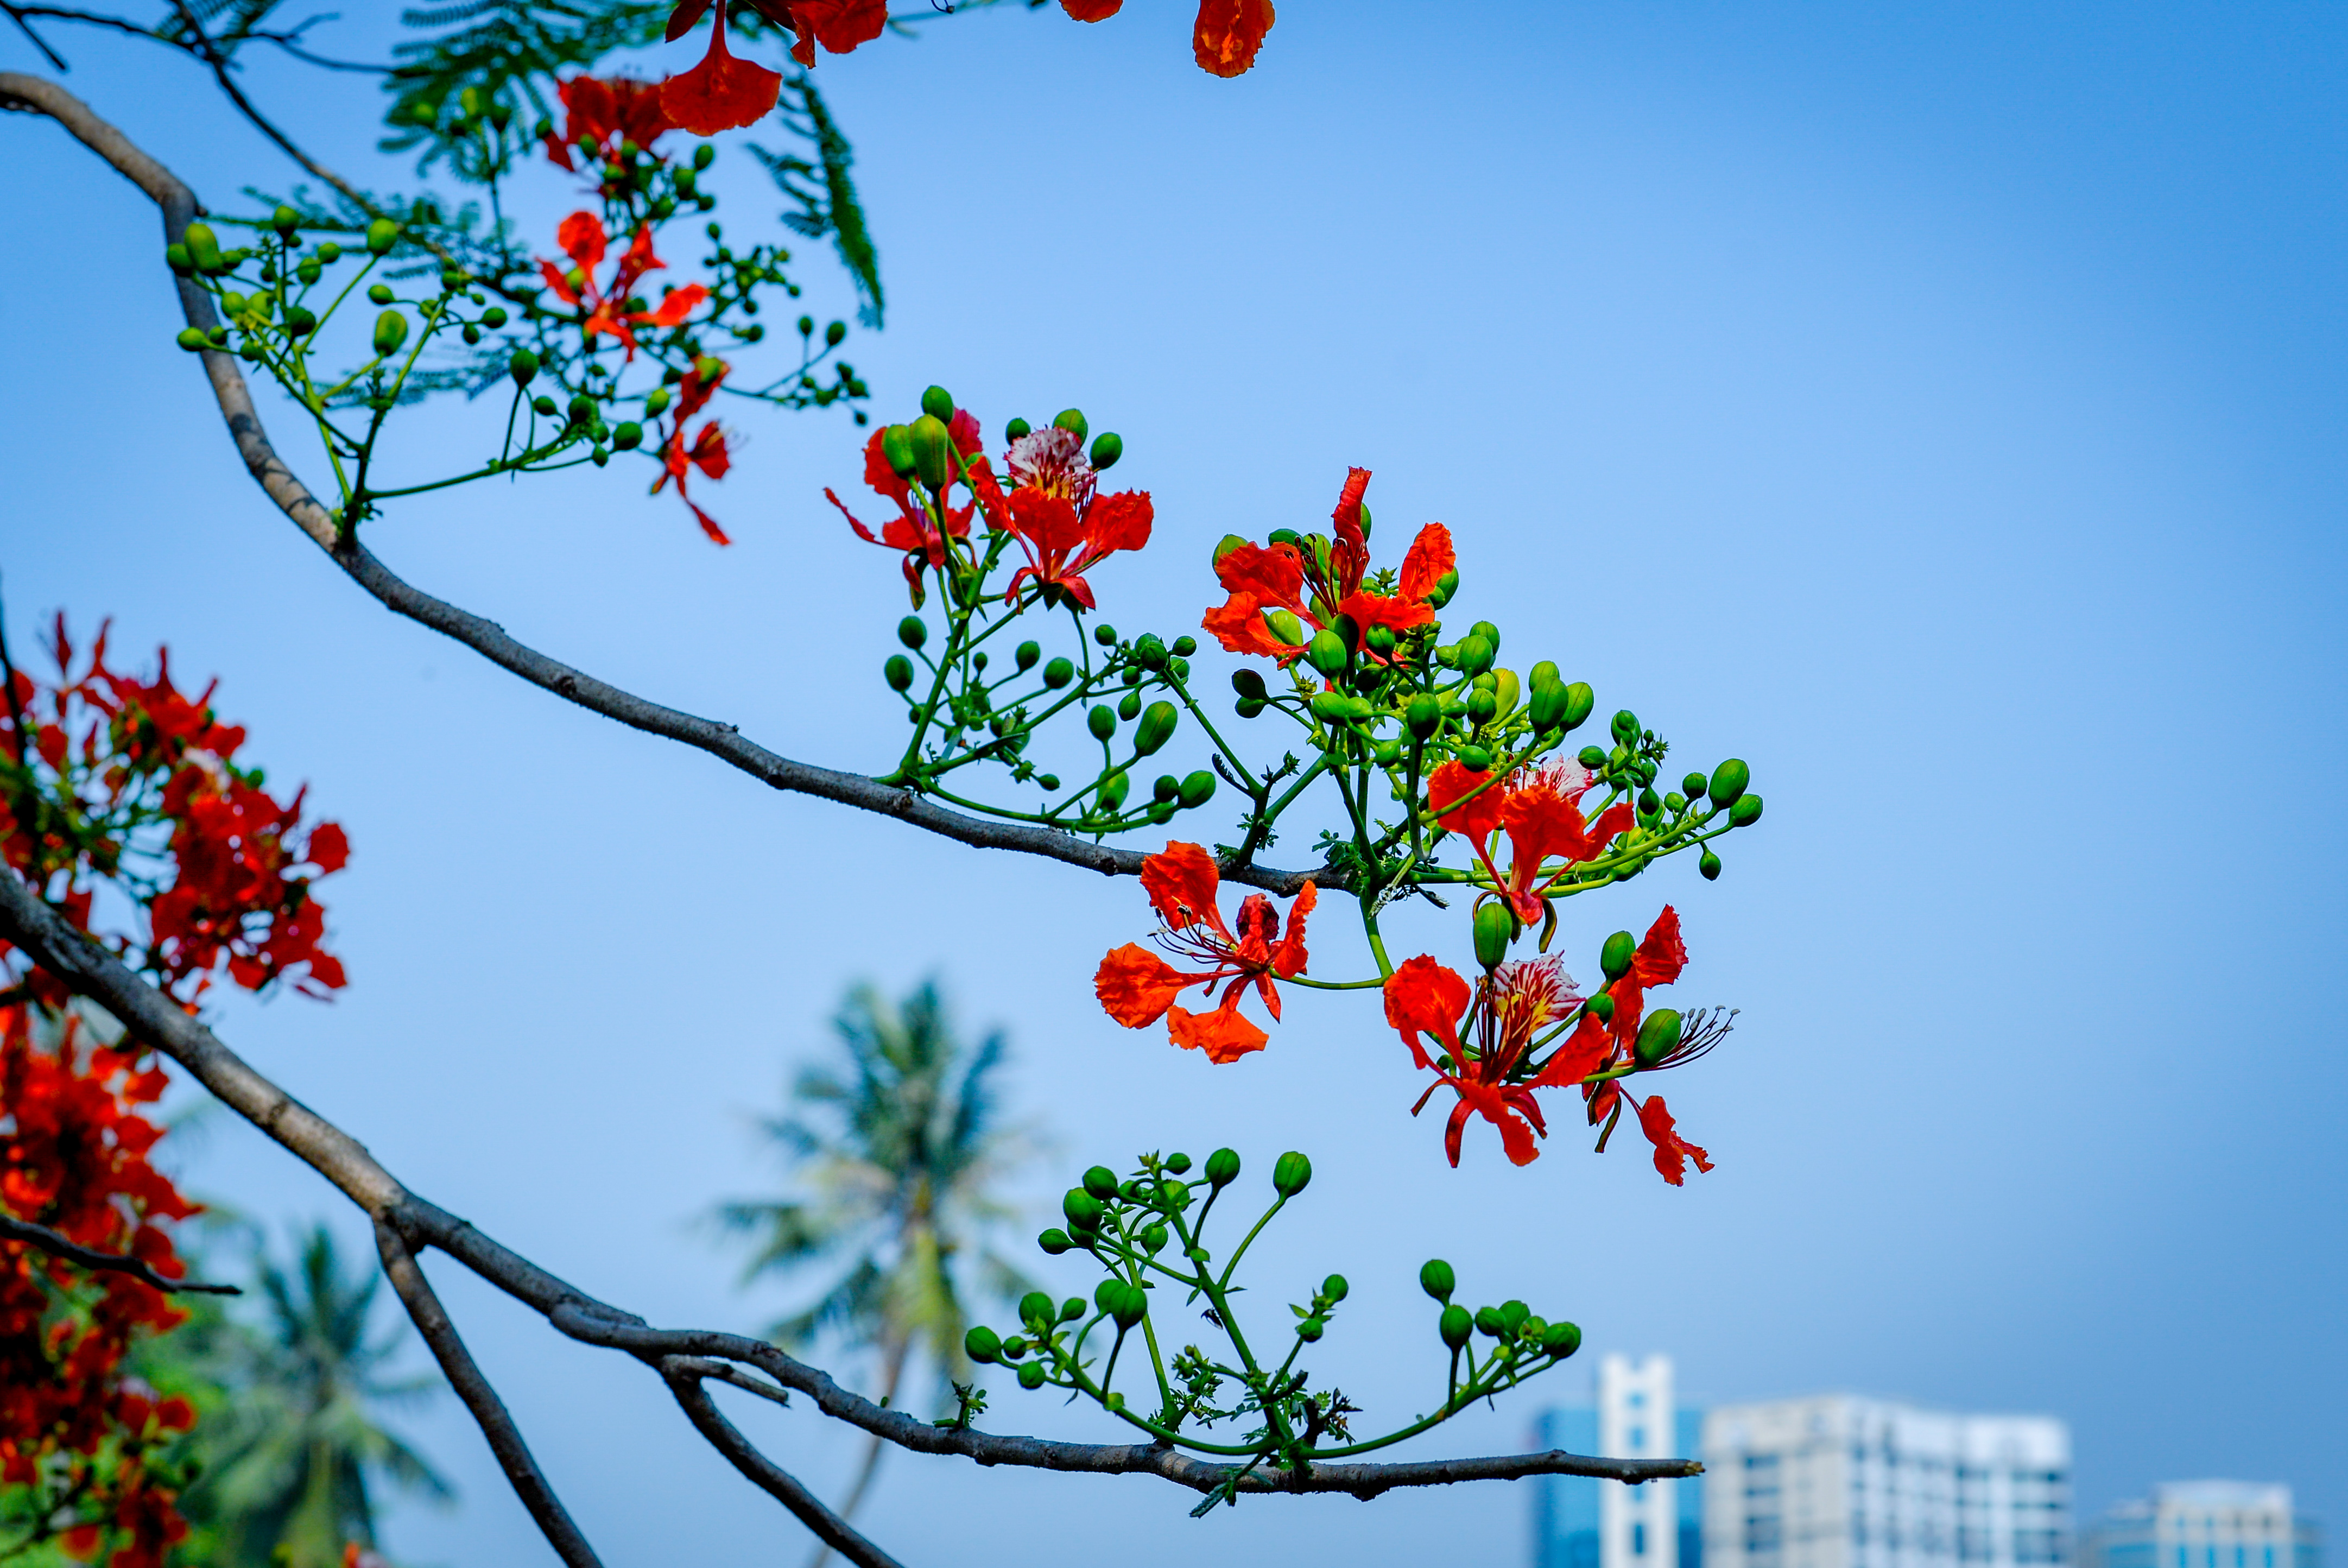
flowers, sky, garden, flower, branch, plant, tree, flowering plant, rowan, spring, sorbus, woody plant, twig, heteromeles, hawthorn, caesalpinia, plant stem, wildflower, geranium